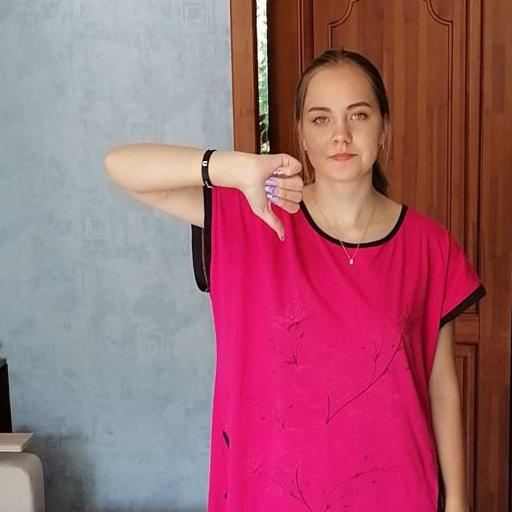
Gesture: dislike